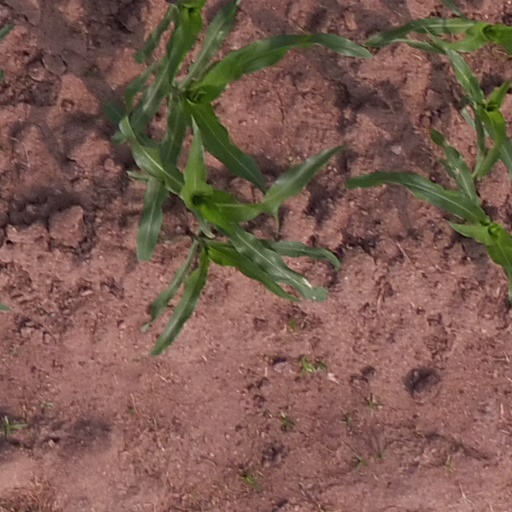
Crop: maize; corn